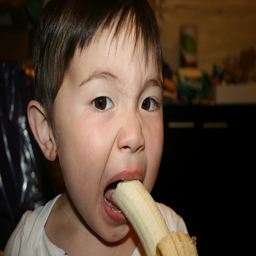
Child eating a banana while looking at the camera.
a close up of a child eating a banana
A young boy putting a banana in his mouth.
a young child eating a banana with it's eyes open.
A cute little kid taking a bite of a banana.